Steaua București in European football

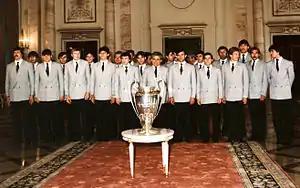
The Steaua squad with the European Cup after victory in the 1986 European Cup Final.

Under the leadership of coaches Emerich Jenei and Anghel Iordănescu, Steaua had an impressive Championship run in the 1984–85 season, which they eventually won after a six-year drought. What followed was an astonishing European Cup season. After knocking-out Vejle Boldklub, Budapest Honvéd, Lahti and Anderlecht, they were the first ever Romanian team to make it into a Champions League final. On 7 May 1986, at the Ramón Sánchez Pizjuán Stadium in Seville, Spanish champions Barcelona were clear favourites, but after a goalless draw, goalkeeper Helmut Duckadam saved all four penalties taken by Barça, being the first ever Romanian to reach the Guinness Book for that achievement, while Gavril Balint and Marius Lăcătuș converted their penalties to make Steaua the first Eastern European team to win the supreme continental trophy.